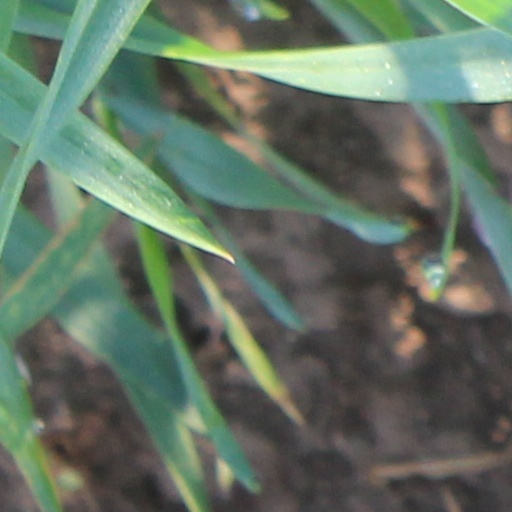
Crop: wheat